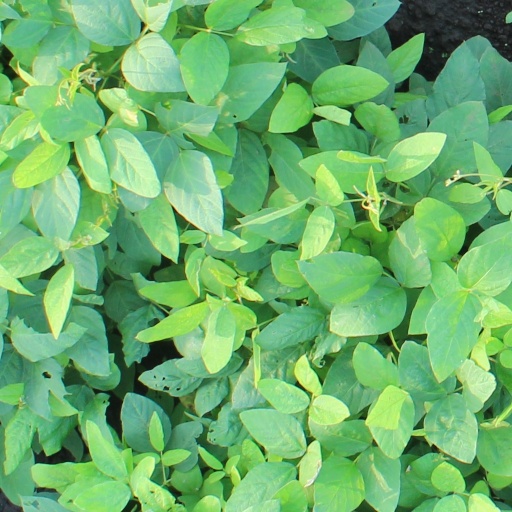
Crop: soybean